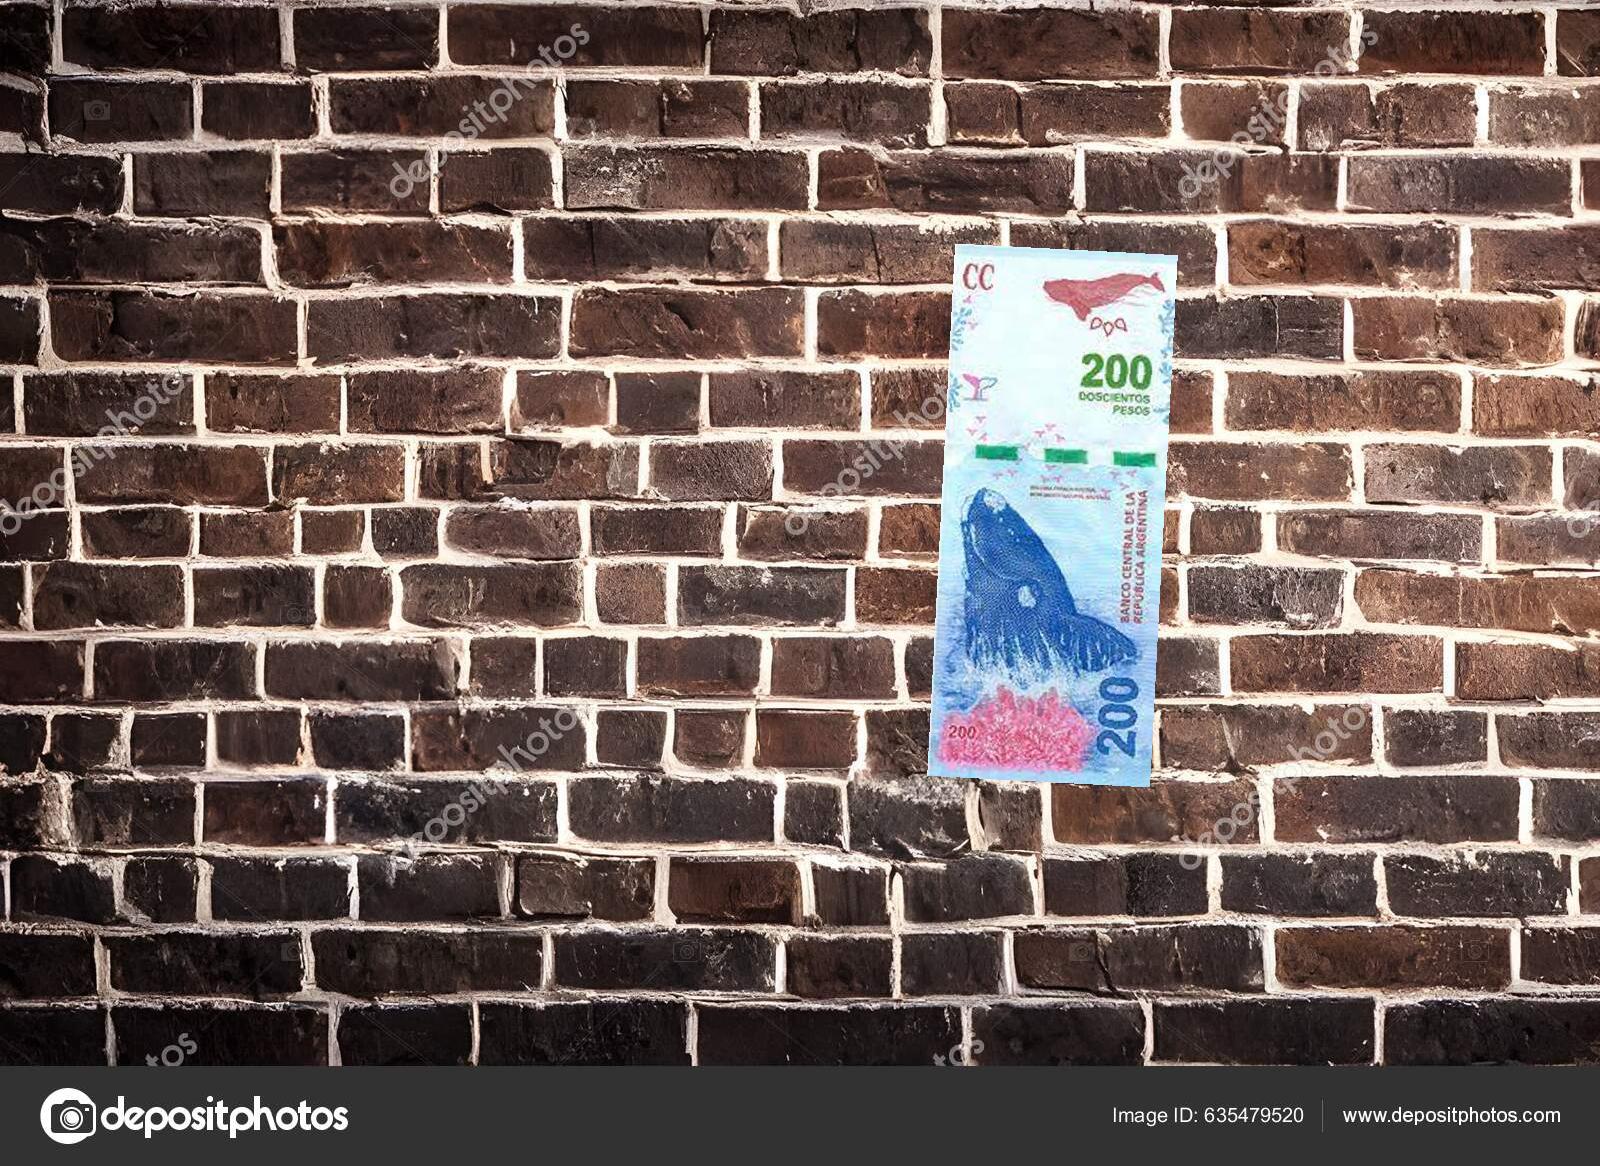
Denominación: 200